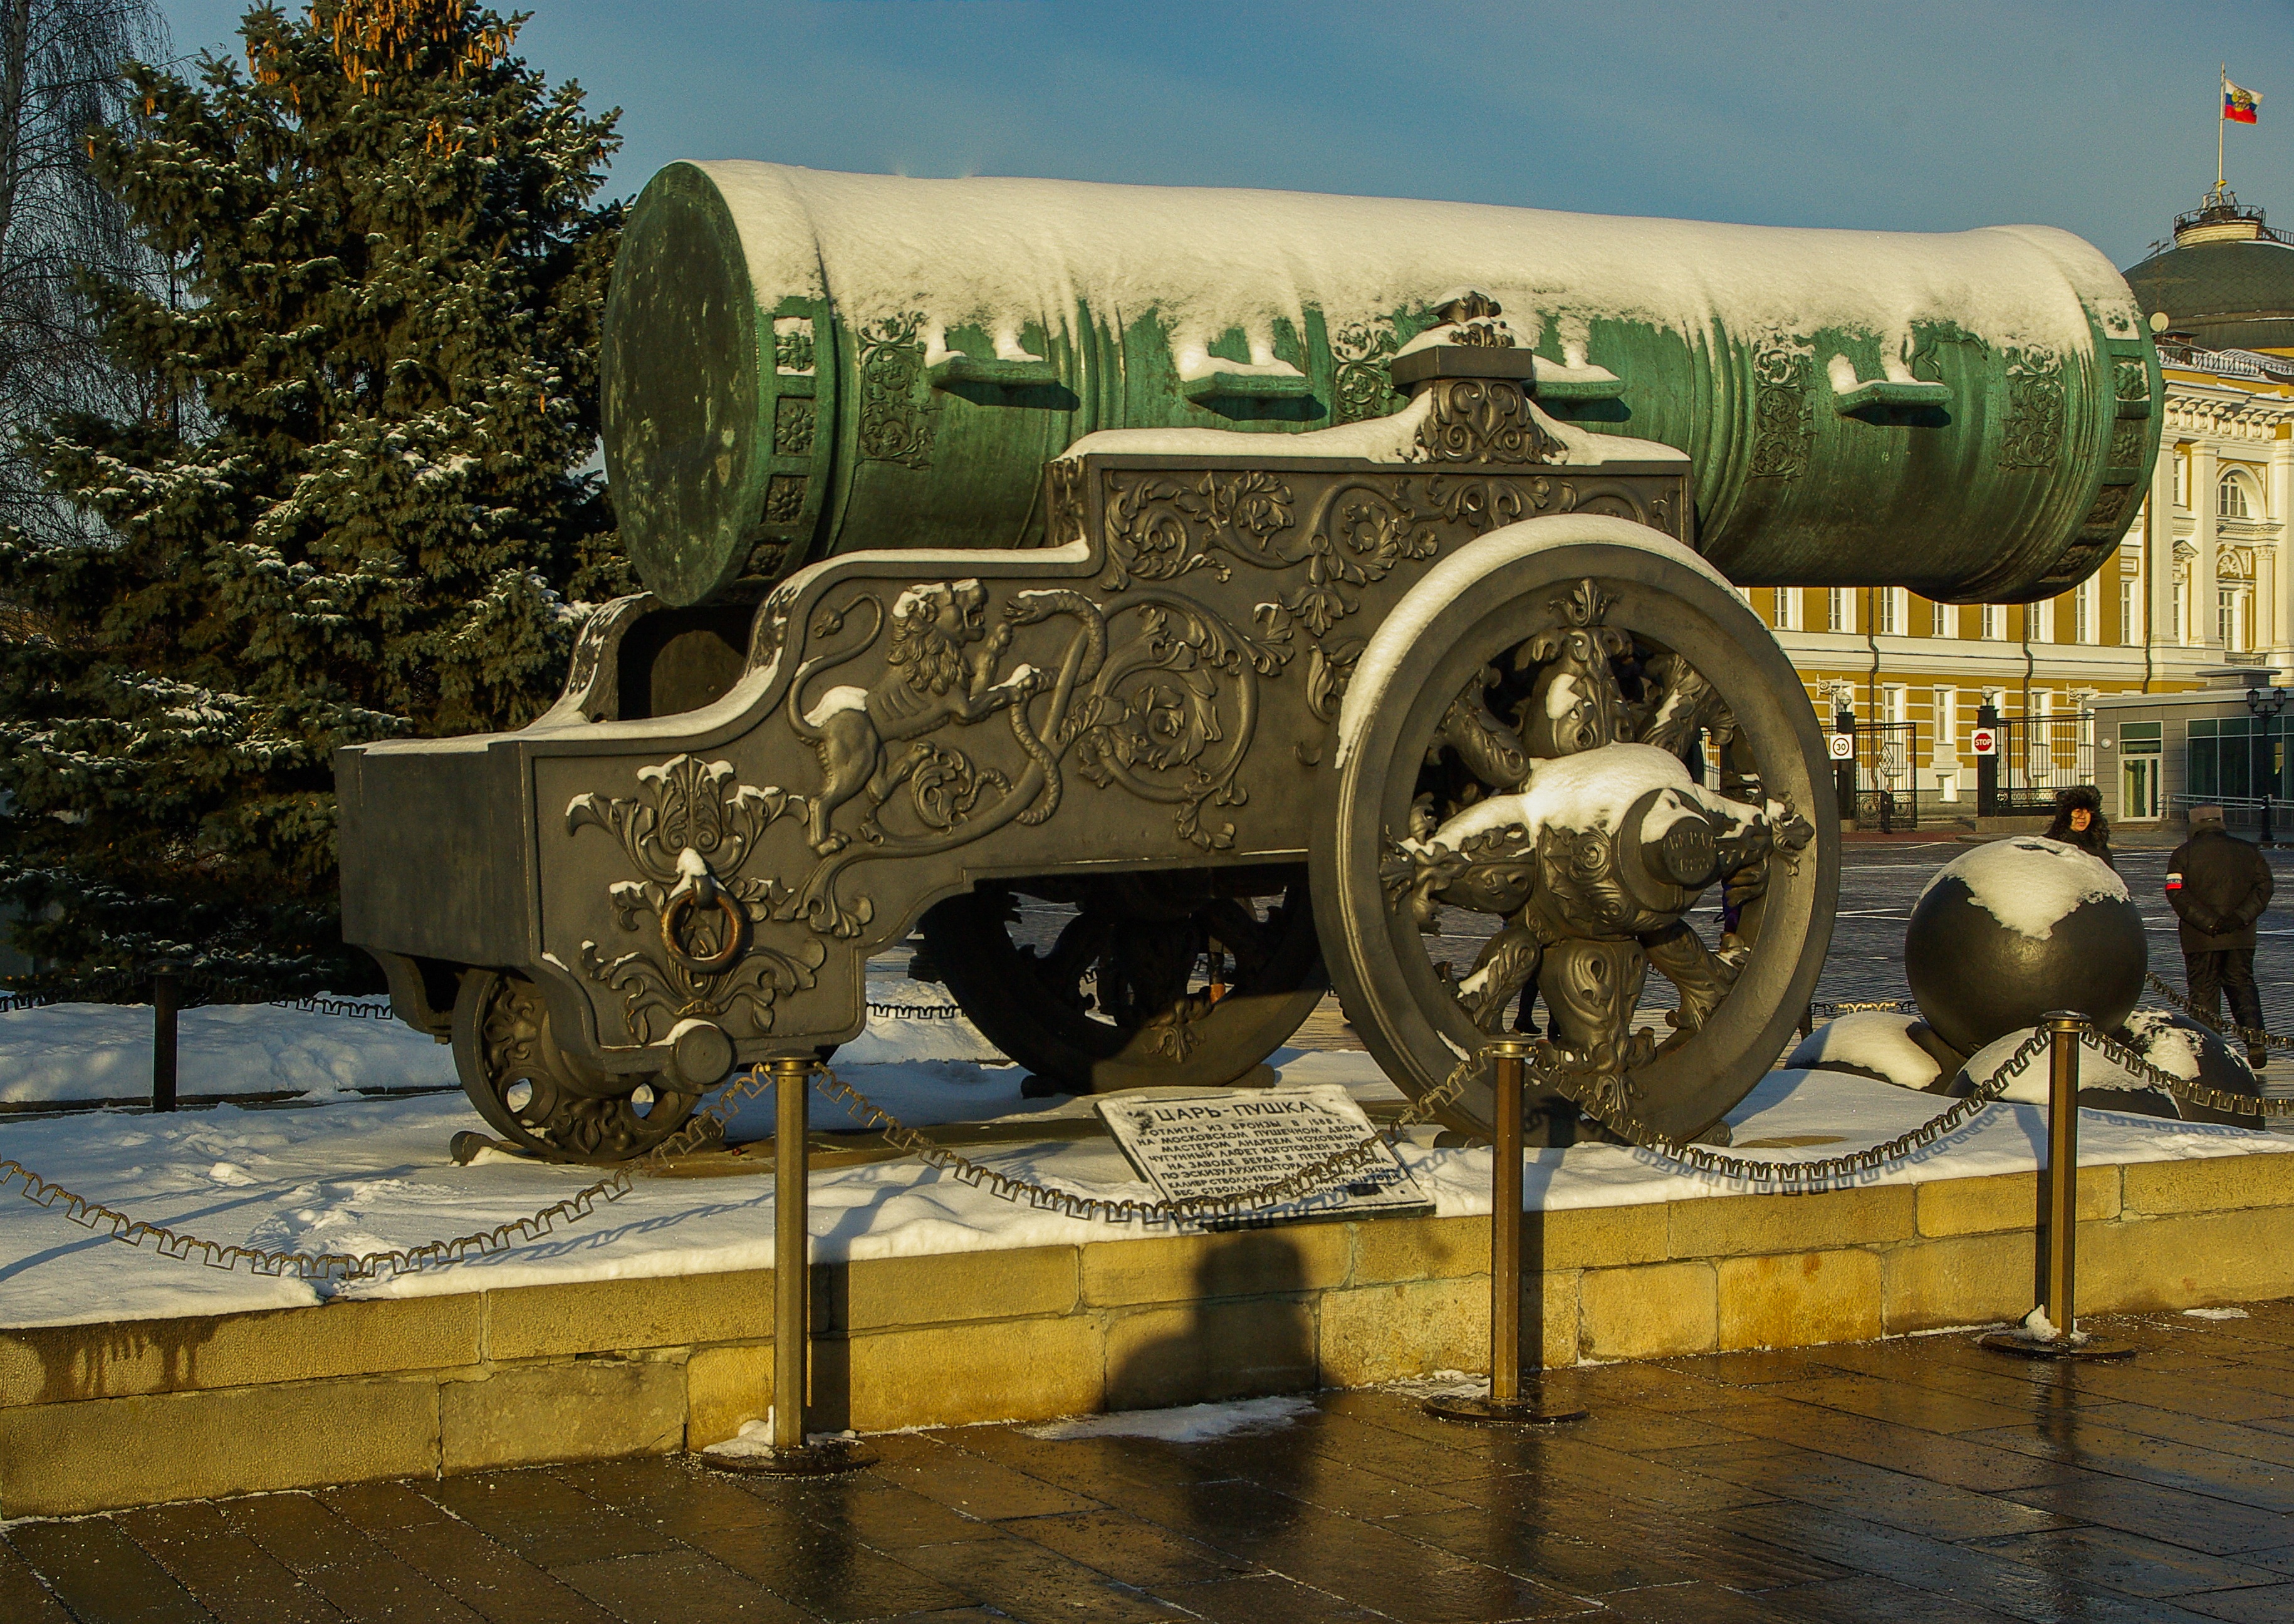
tree, water, vehicle, canon, motor vehicle, cannon, moscow, kremlin, tsar cannon